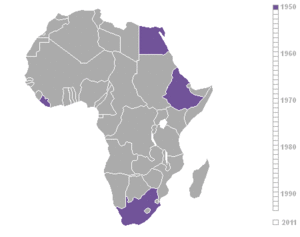
La chronologie de la décolonisation de l'Afrique reprend sous forme d'un tableau la liste des pays d'Afrique par date d'indépendance. L'Empire d'Éthiopie n'ayant jamais été colonisé, il n'est pas inclus dans la liste. Le Soudan du Sud, partie intégrante du Soudan jusqu'à sa sécession le 9 juillet 2011, n'apparaît pas non plus dans la liste. Il n'apparait pas le nom de l'Erythrée qui a pourtant bel et bien acquis son indépendance face à l'Ethiopie, après une longue et l'interminable lutte acharnée de plus de 30 ans, en 1991 et officiellement aux yeux des nations unies en 1993. Cela en fait l'avant dernier pays africain à avoir été indépendant à ce jour.
Il y a 300 000 ans environ : origine africaine d'Homo sapiens